Clydebank F.C. (1965)

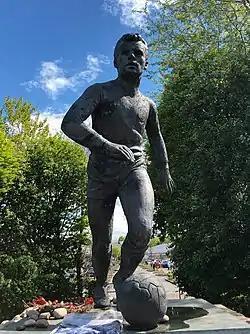
Statue of Davie Cooper in his hometown of Hamilton

Clydebank were the first and last senior club of the Scottish international Davie Cooper, who played for Rangers and Motherwell in the interim. Cooper was still a Clydebank player when he died in March 1995, aged 39, after suffering a brain haemorrhage. He was due to retire at the end of that season and become the club's first-team coach.